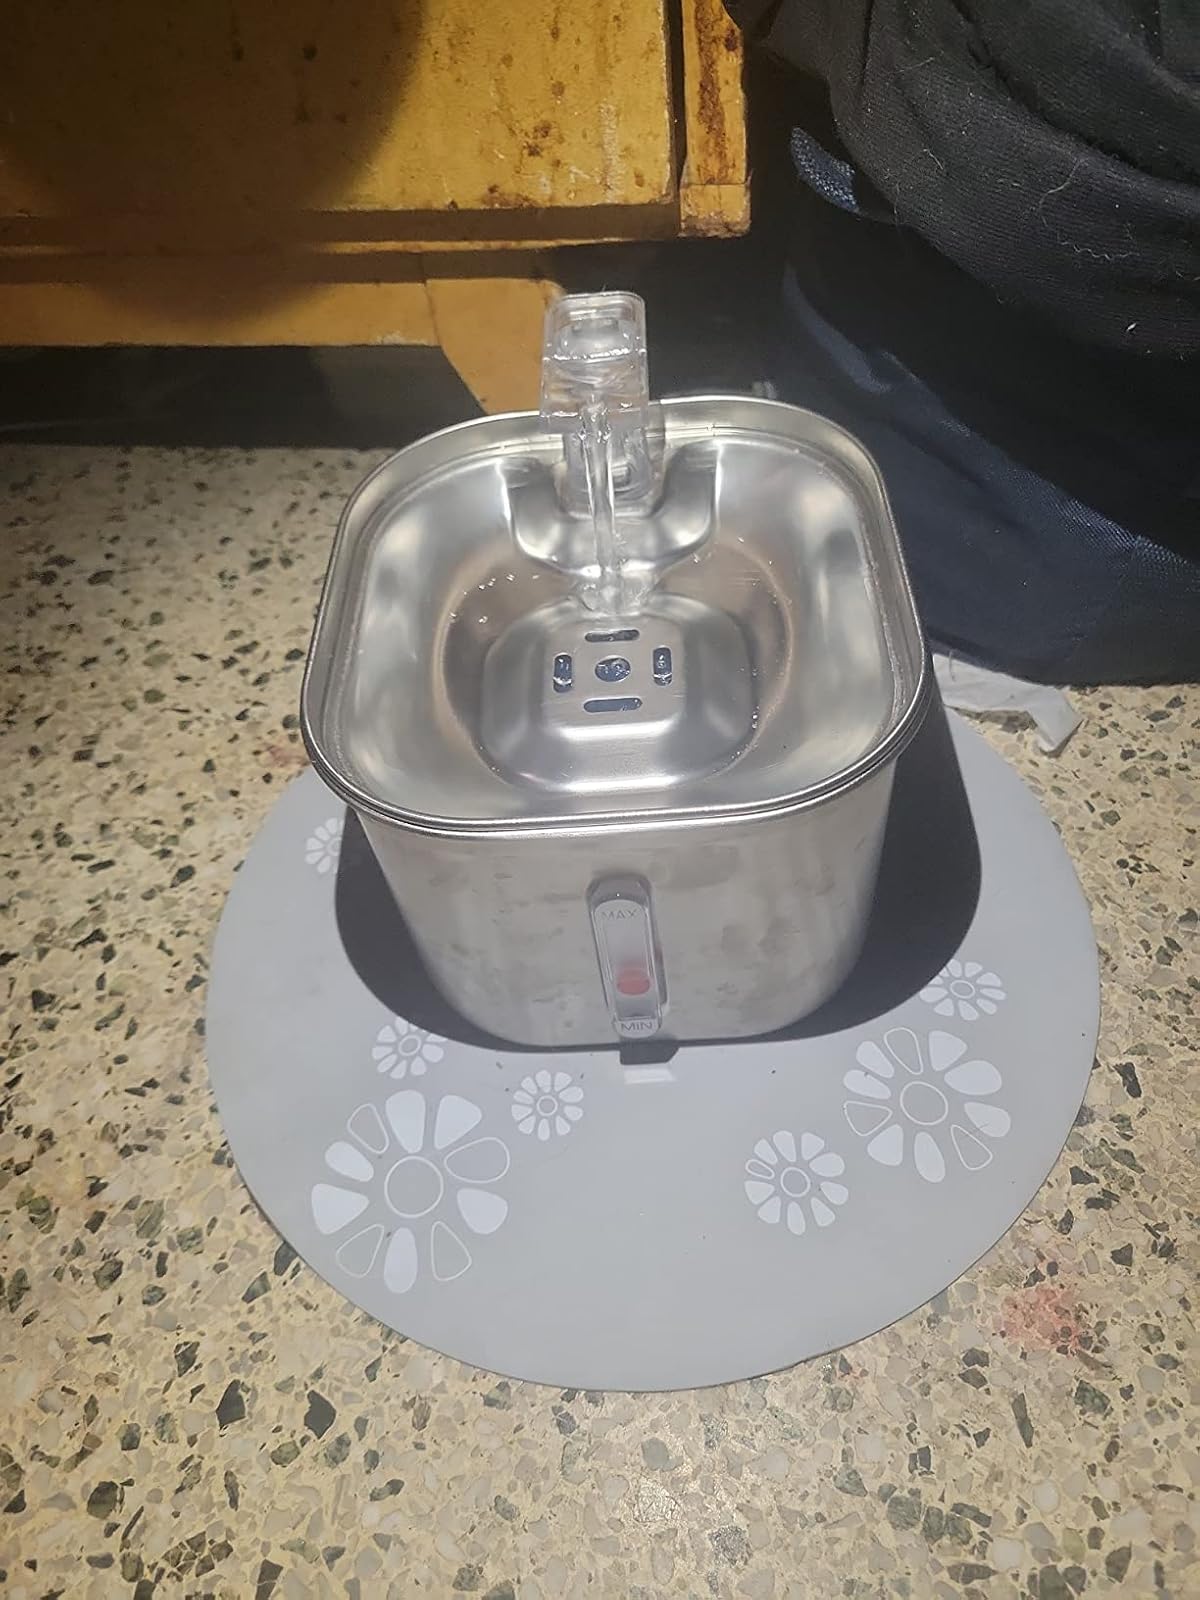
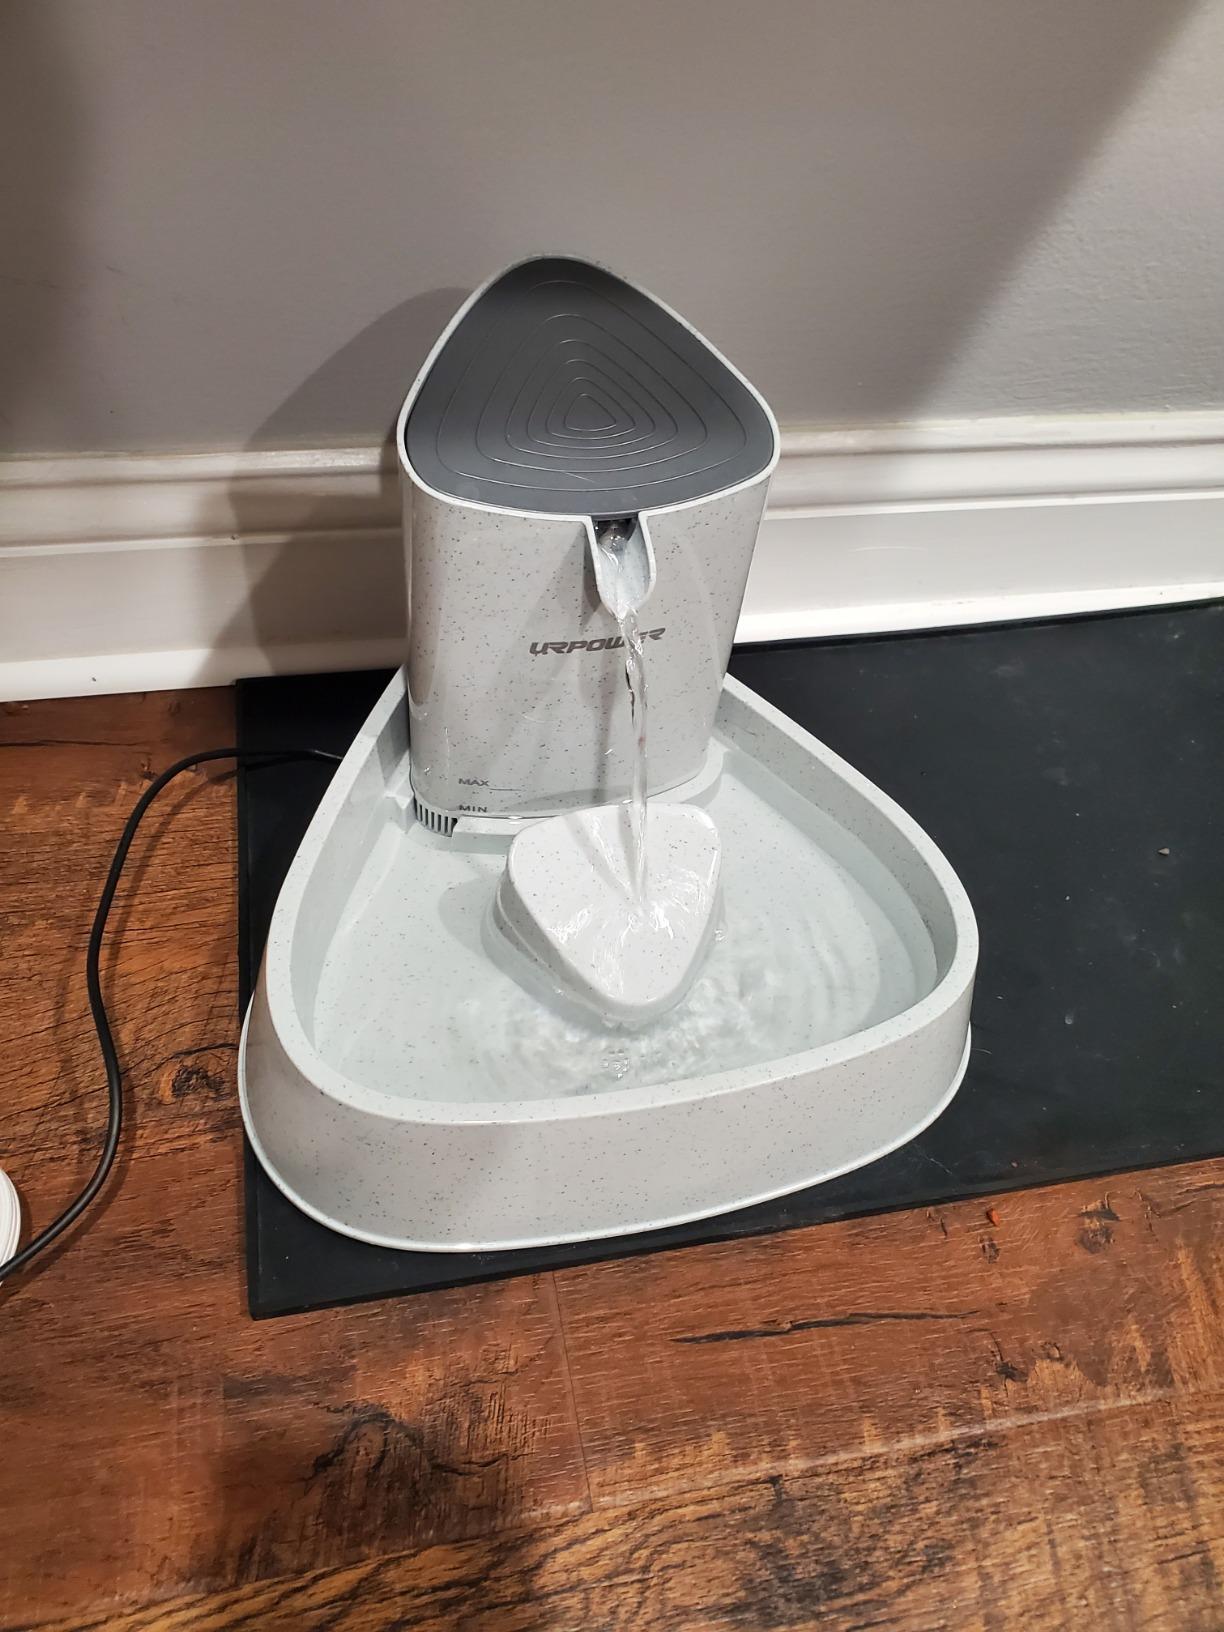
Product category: items_bowl
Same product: no